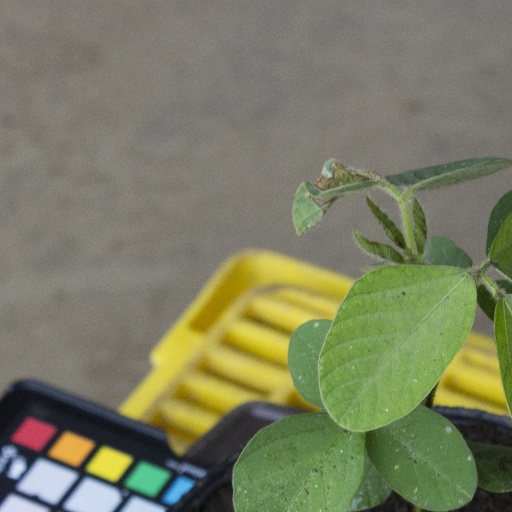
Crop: soybean